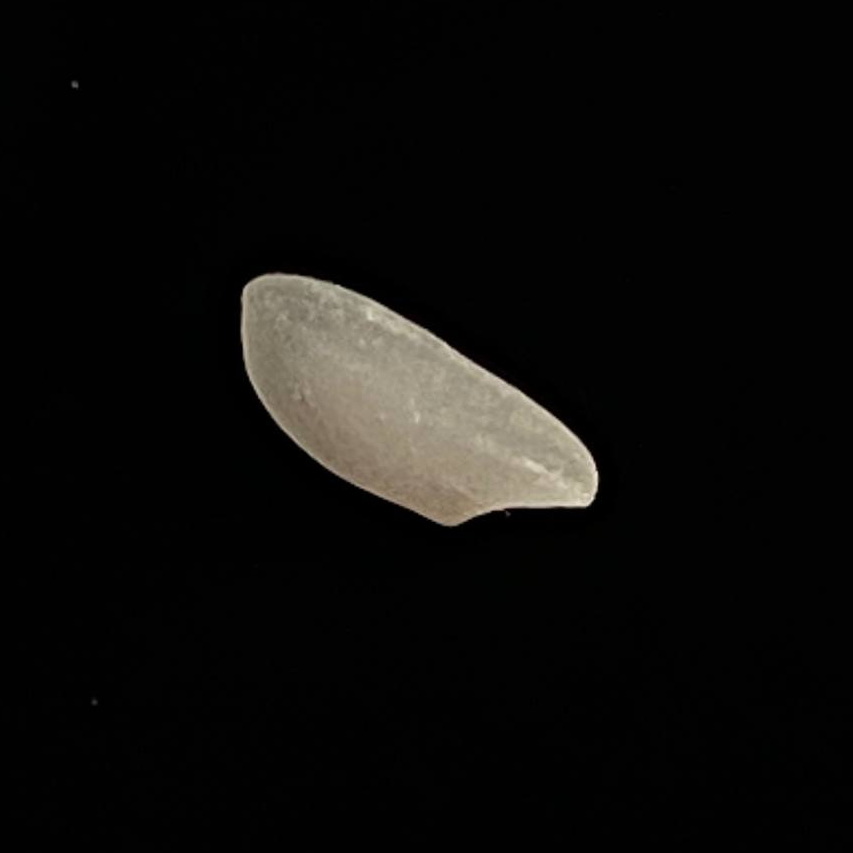
Rice variety: Katari_Polao